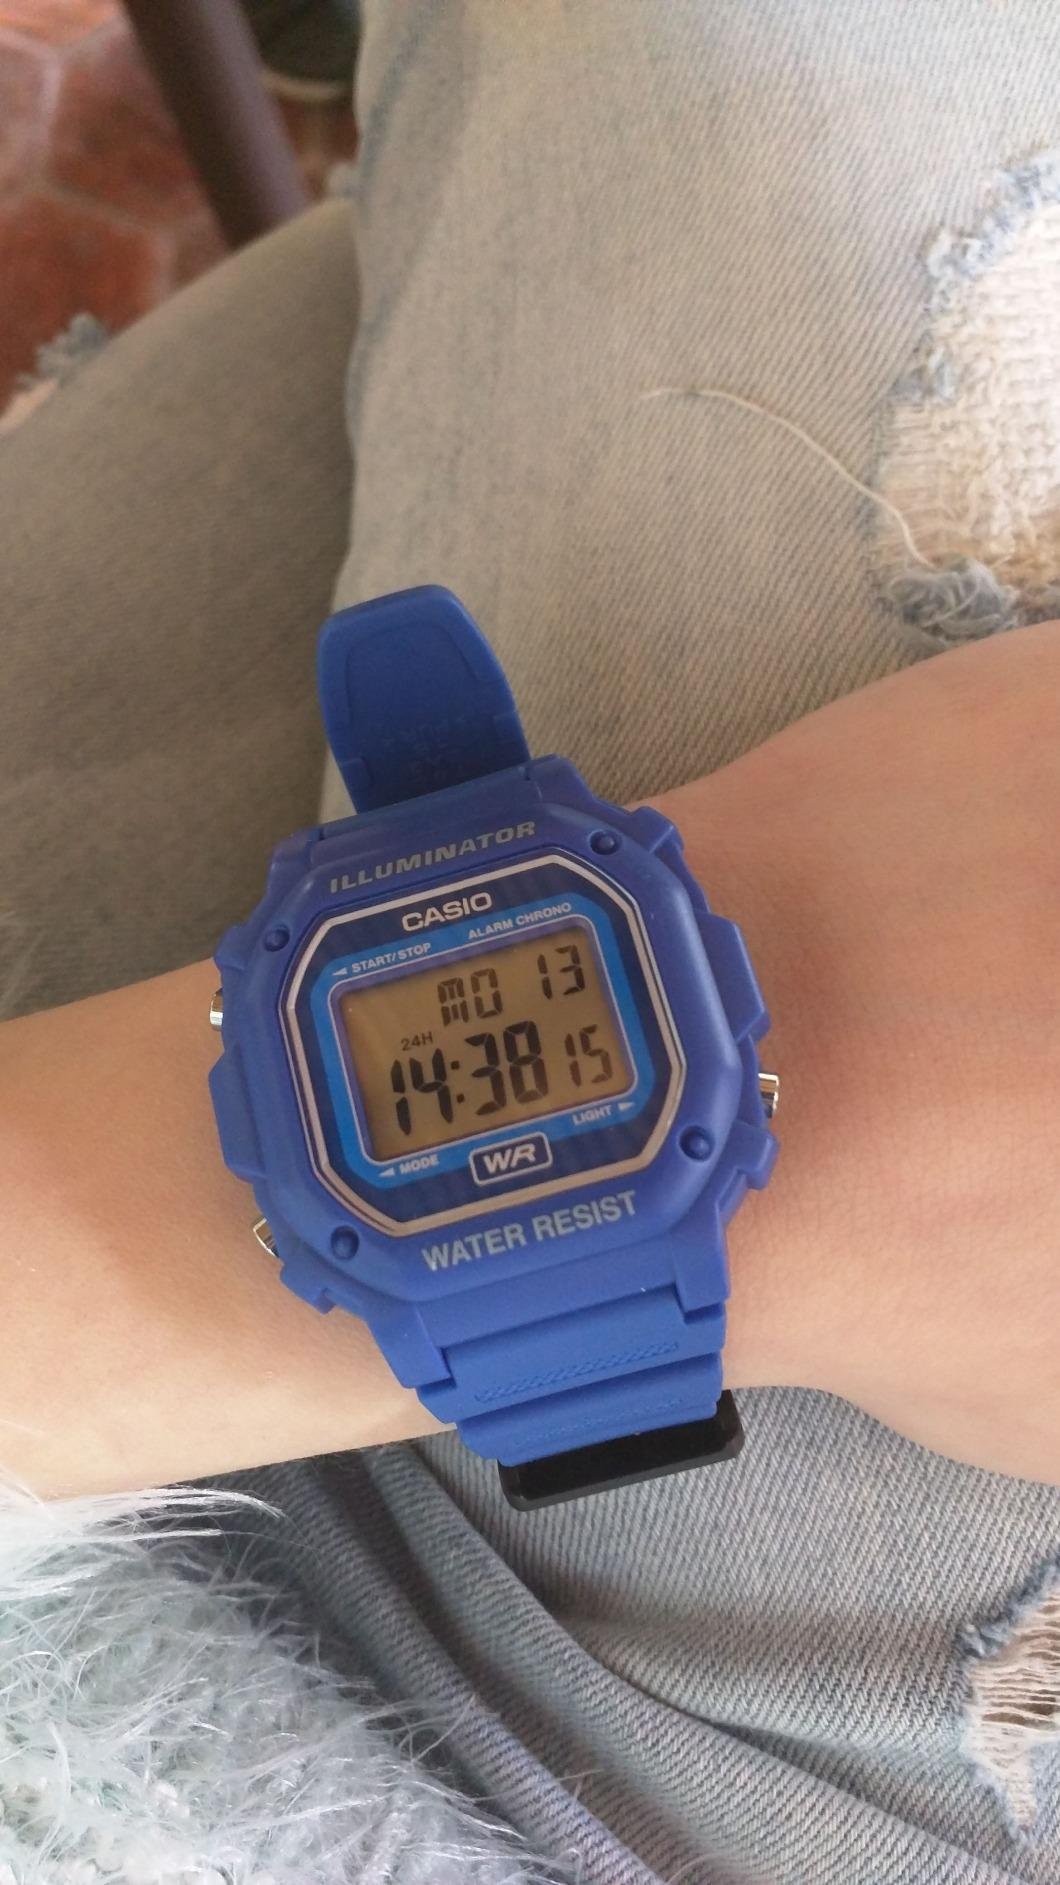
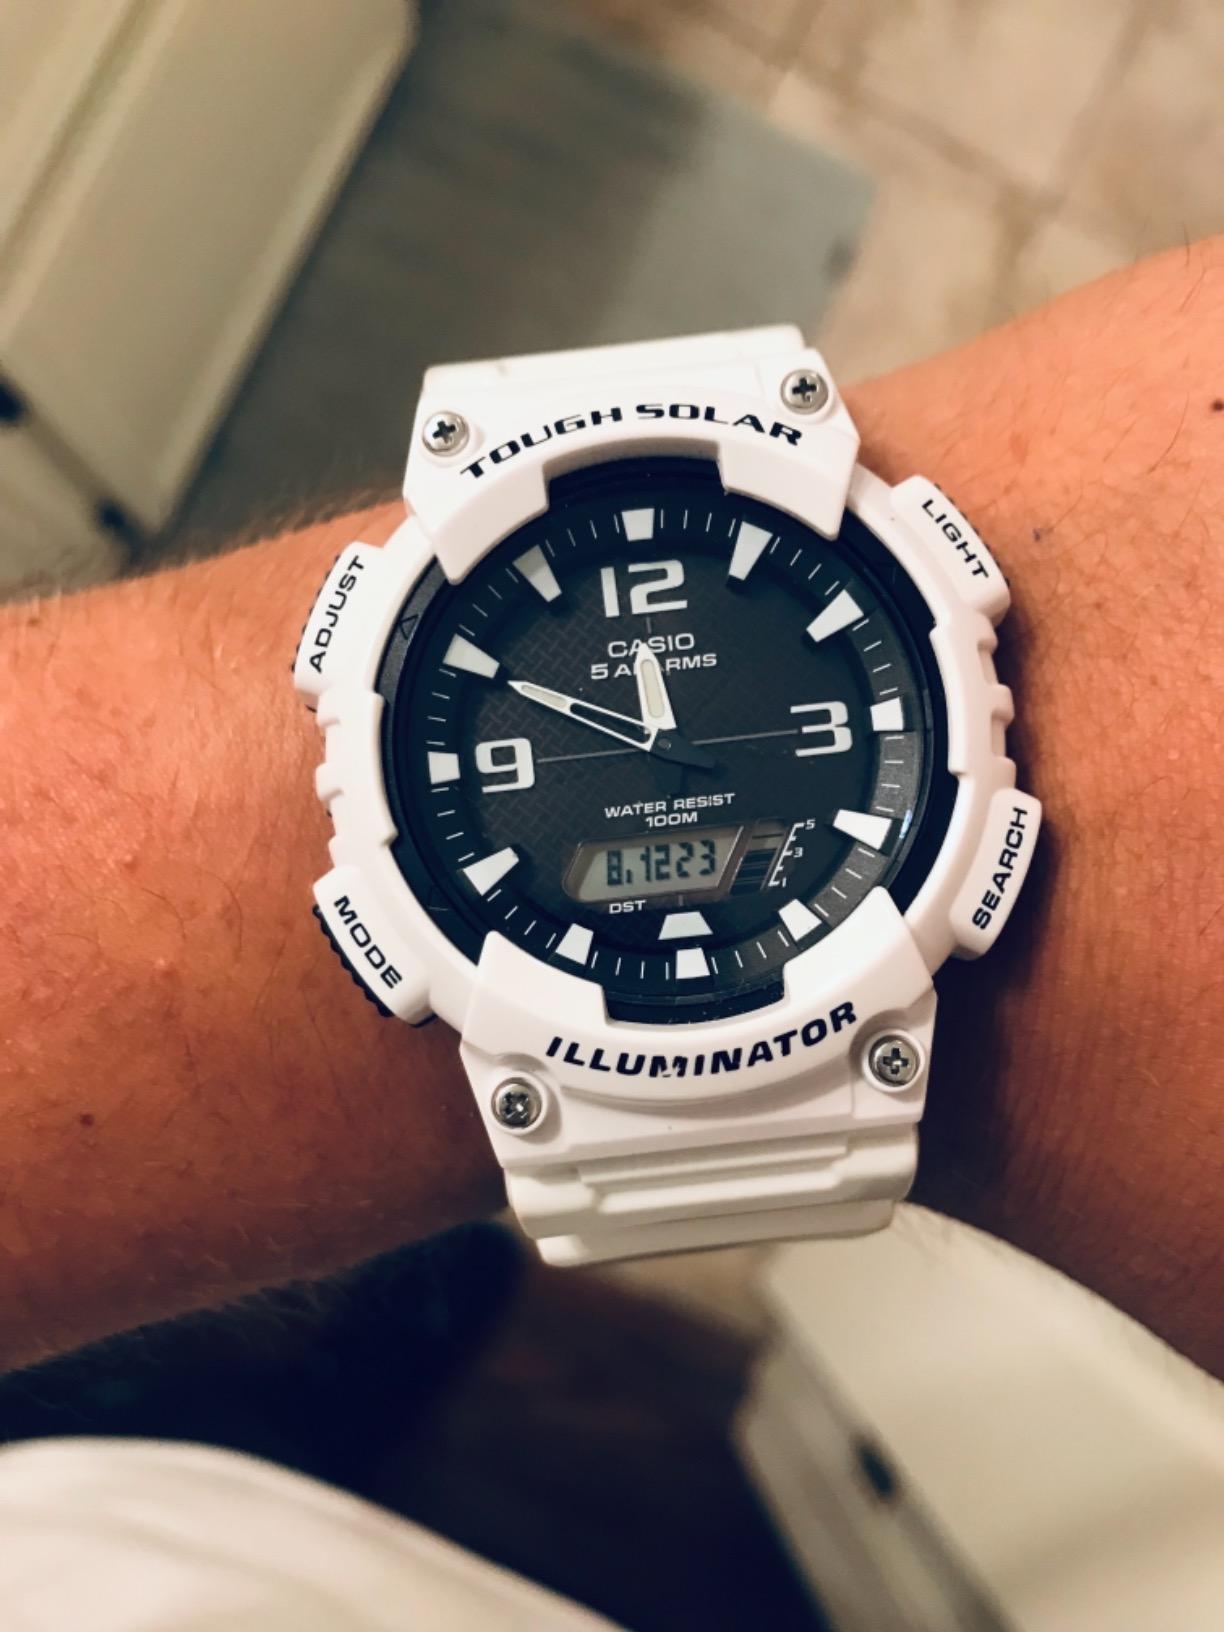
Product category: accessories_watch
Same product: no